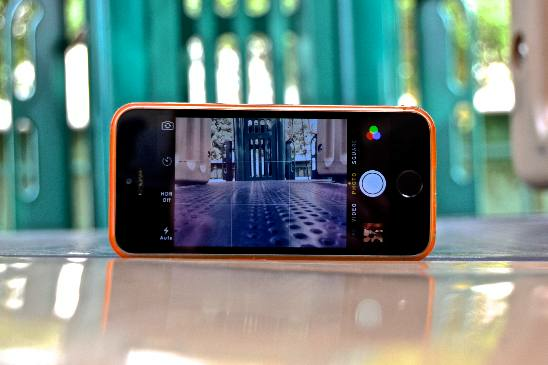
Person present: No